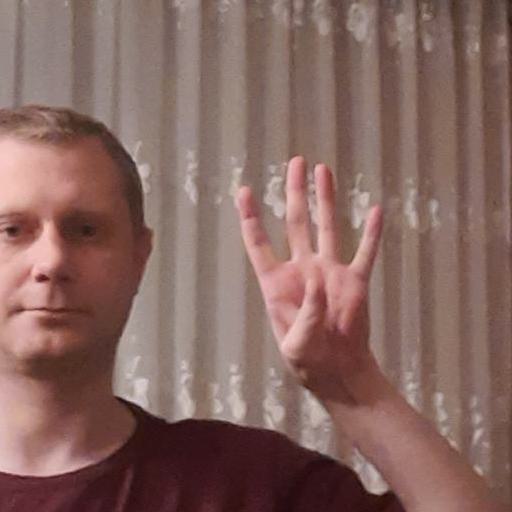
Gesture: four